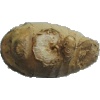
Label: ginger_root